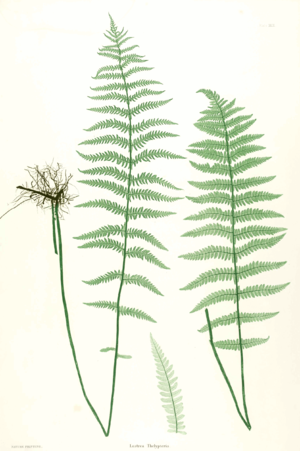
La réserve naturelle de l'étang de Biguglia est une réserve naturelle en Corse. Classée en 1994, elle occupe une surface de 1 790 hectares et protège une zone humide corse, l'étang de Biguglia, renommée pour son intérêt ornithologique.
La fronde désigne l'organe végétal qui joue le rôle de feuille chez certaines plantes telles que palmiers et fougères ou grandes algues.
Thelypteris palustris, appelée en français fougère des marais, polystic des marais, polystic à bords roulés ou polystic des marécages est une espèce de fougère de la famille des Thelypteridaceae. On la trouve, comme son nom l'indique, dans les dépressions marécageuses, souvent associée à des aulnes. On en trouve aussi dans les jardins et les parcs.